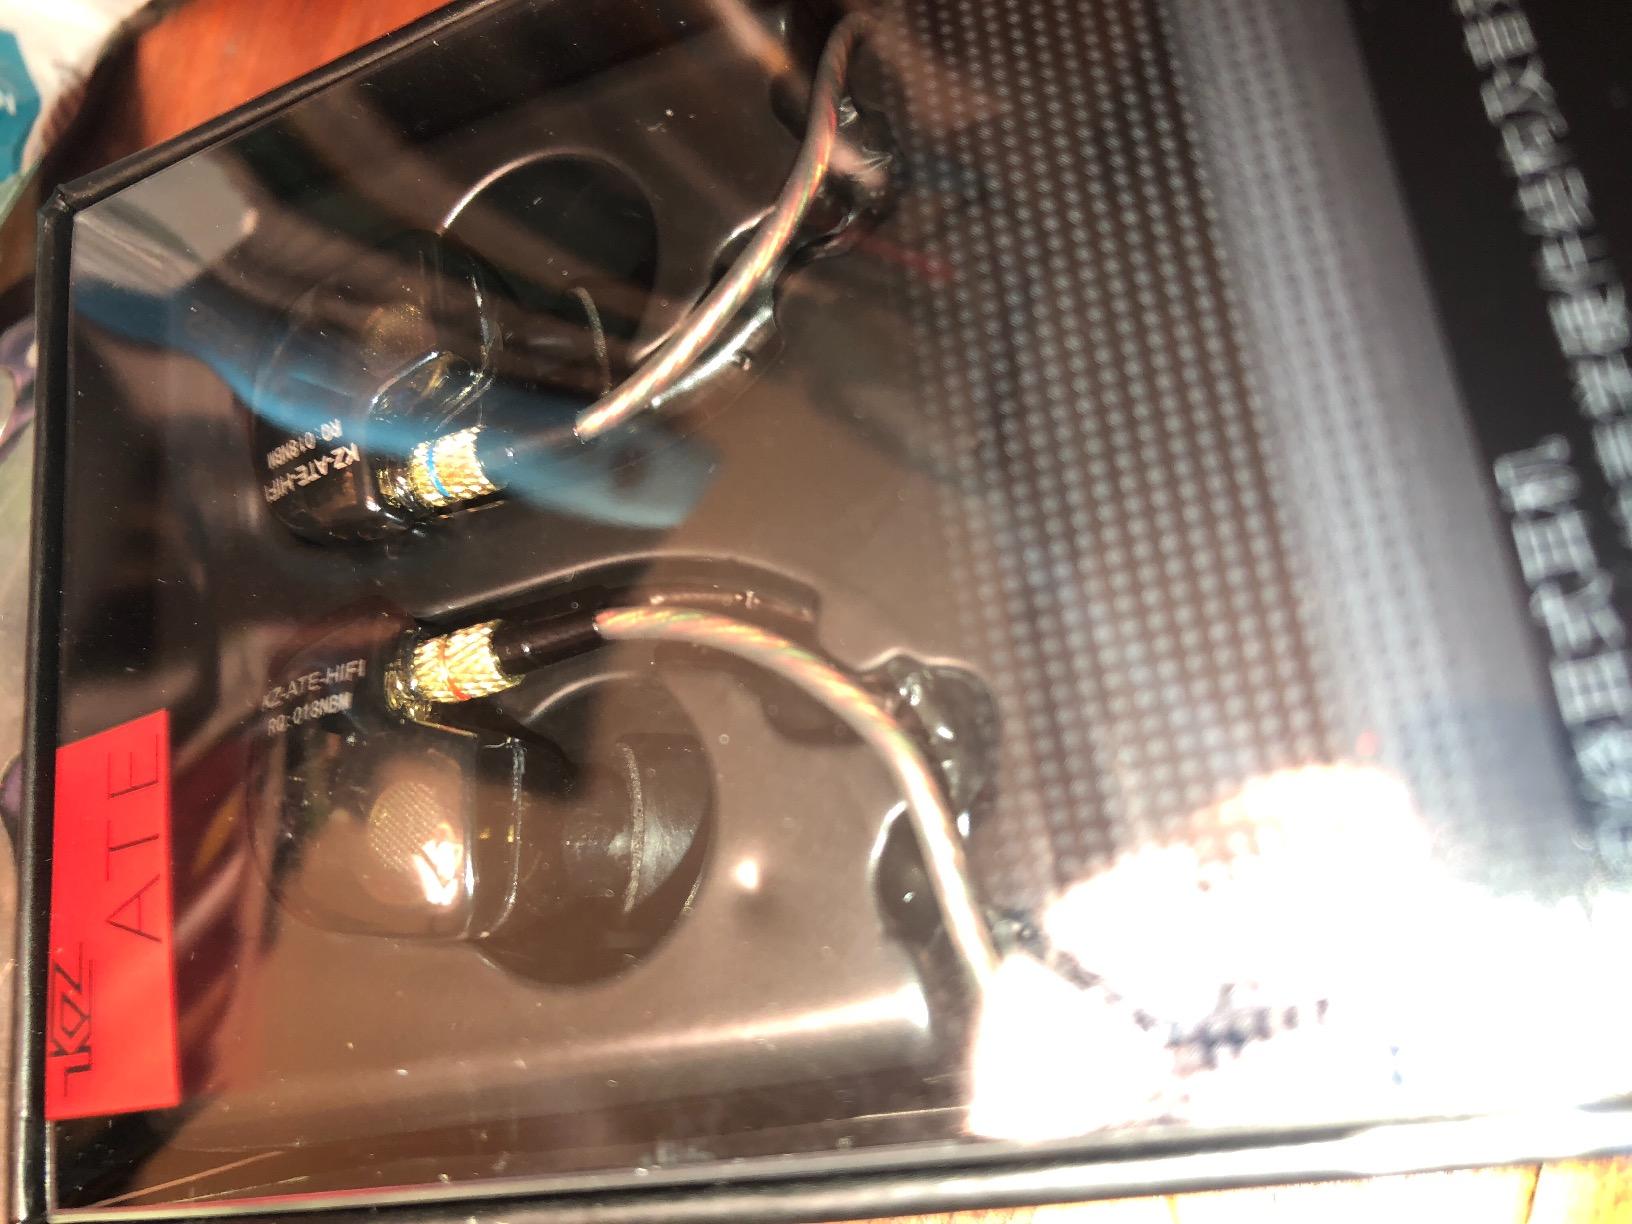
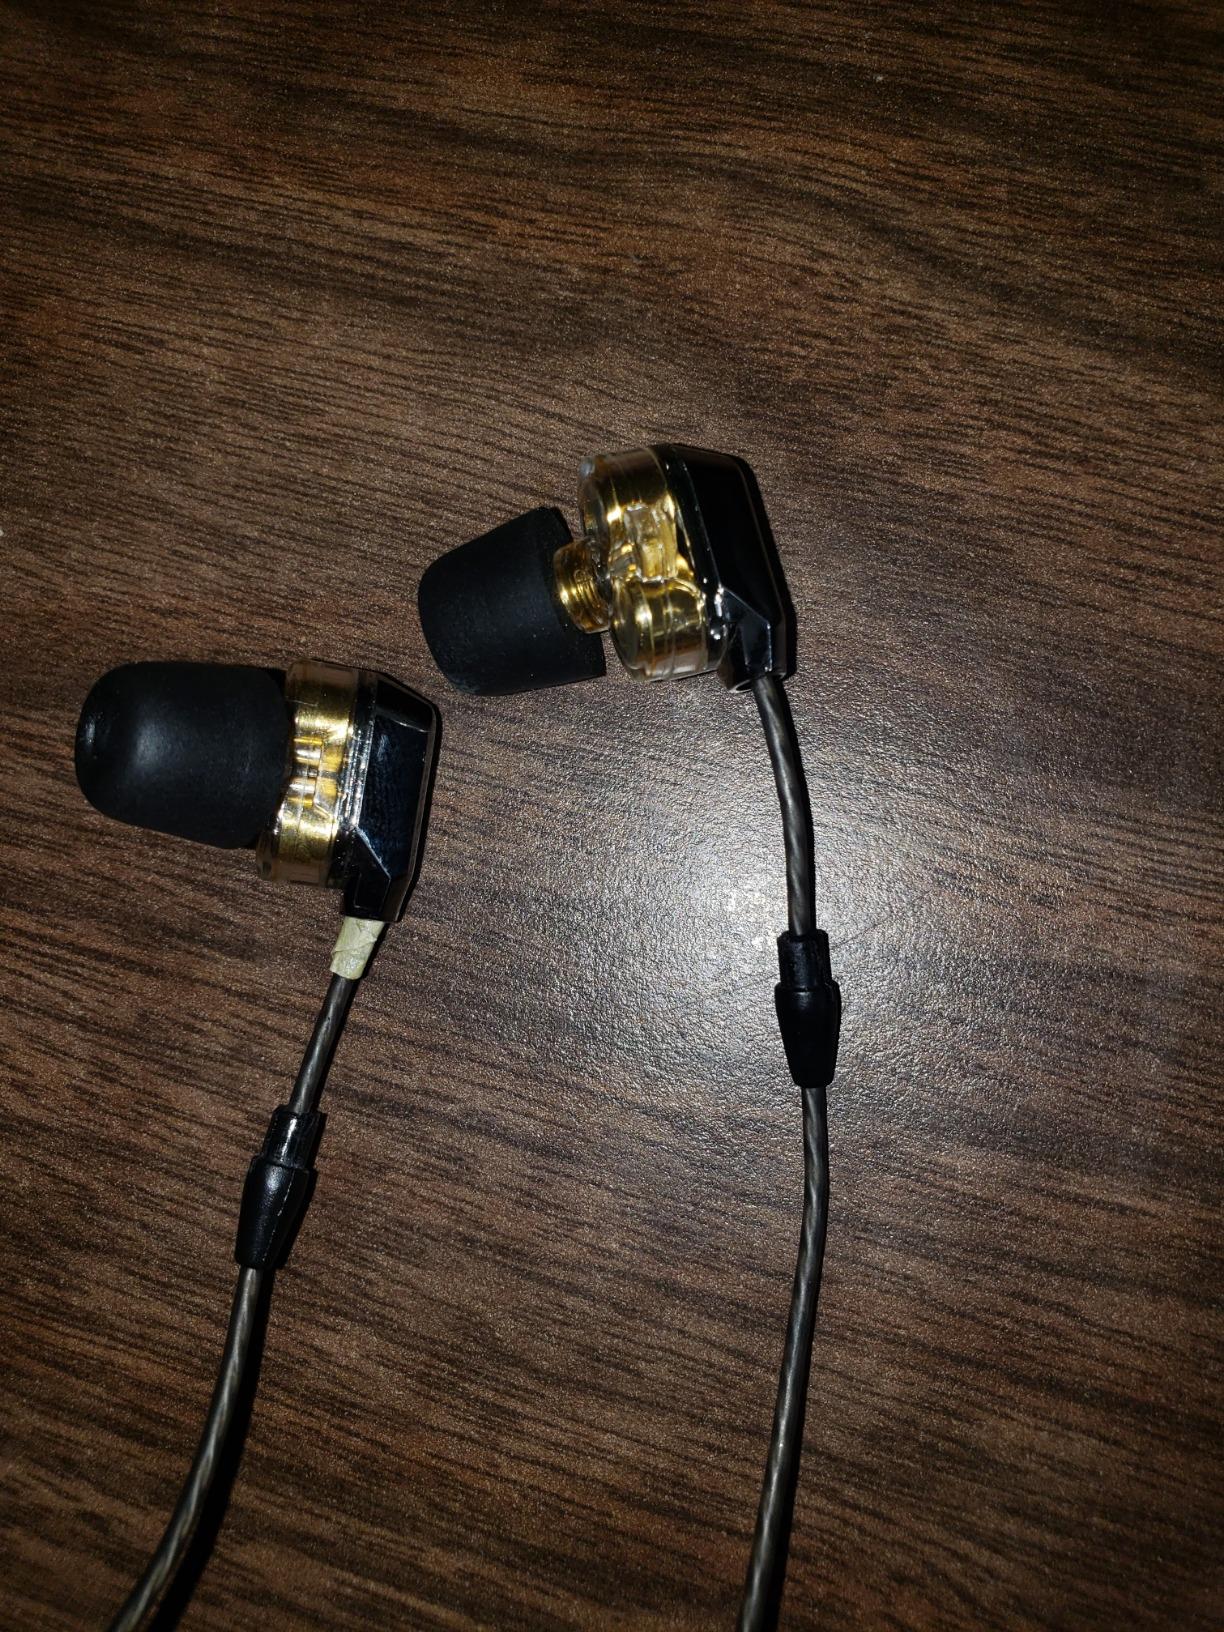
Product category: headphones
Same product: no